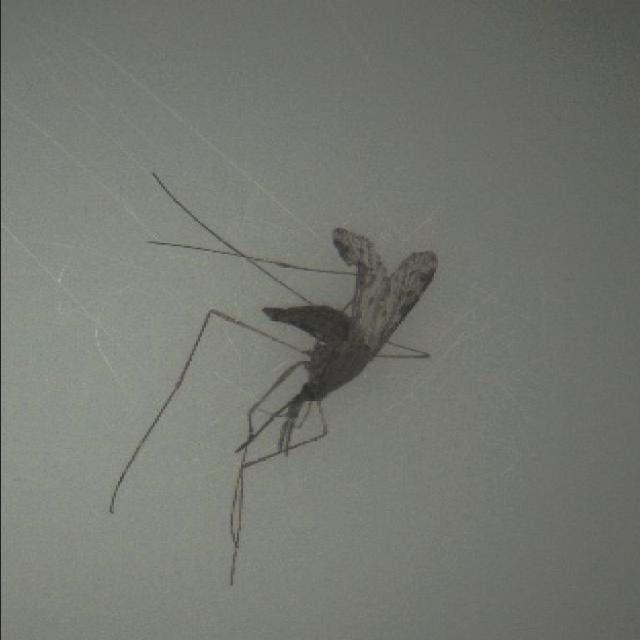
Species: anopheles_sinensis